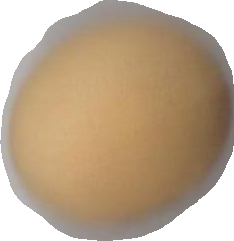
Variety: Grobogan